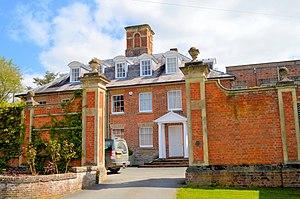
John Bateman, 2ᵉ vicomte Bateman était un homme politique britannique qui siégea à la Chambre des communes de 1746 à 1784.
William Bateman, 1ᵉʳ vicomte Bateman KB, FRS, de Shobdon Court, Herefordshire était un homme politique britannique whig qui siégea à la Chambre des communes entre 1721 et 1734.
William Bateman-Hanbury, 1ᵉʳ baron Bateman de Shobdon était député puis baron de la pairie du Royaume-Uni.